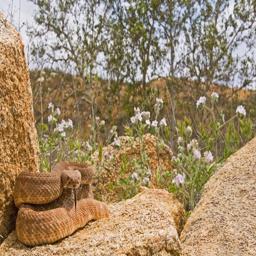
Animal: snakes